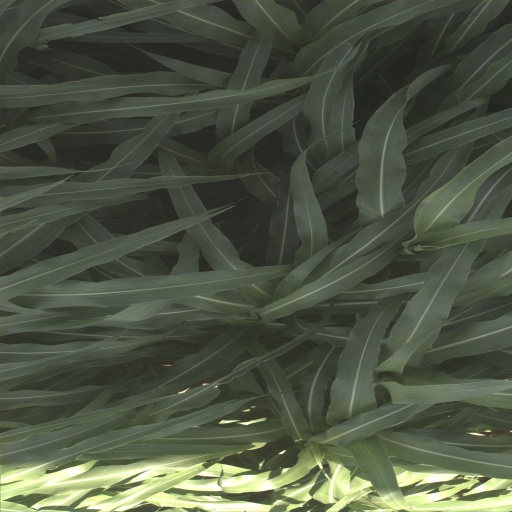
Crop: sorghum